Miguel Ángel Aguayo

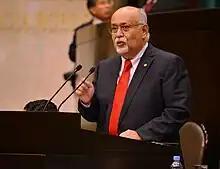
Miguel Ángel Aguayo in 2012.

Miguel Ángel Aguayo López (born 20 August 1951) is a Mexican politician affiliated with the Mexican party PRI. He currently serves as Deputy of the LXII Legislature of the Mexican Congress representing Colima.